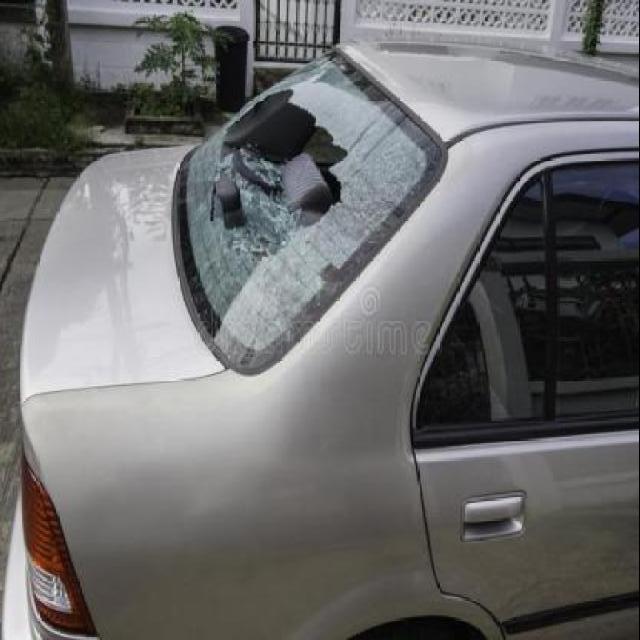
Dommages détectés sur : pare-brise arrière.
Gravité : majeur